DV (video format)

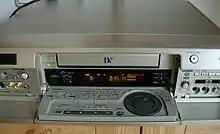
A Panasonic DV videorecorder (VCR)

Nearly all DV camcorders and decks have IEEE 1394 (FireWire, i.LINK) ports for digital video transfer. This is usually a two-way port, so that DV video data can be "output" to a computer (DV-out), or "input" from either a computer or another camcorder (DV-in). The DV-in capability makes it possible to copy edited DV video from a computer back onto tape, or make a lossless copy between two mutually connected DV camcorders. However, models made for sale in the European Union usually had the DV-in capability disabled in the firmware by the manufacturer because the camcorder would be classified by the EU as a video recorder and would therefore attract higher duty; a model which only had DV-out could be sold at a lower price in the EU.